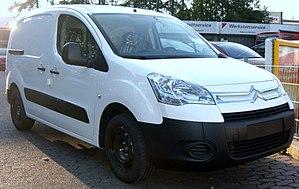
Le Berlingo II apparaît en mai 2008 en même temps que la version Peugeot Partner II. Il remplace le Berlingo I qui continue à être produit pour certains marchés sous le nom Berlingo First.